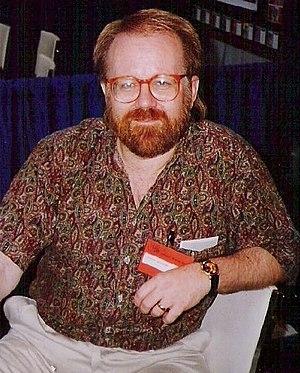
John Byrne, né le 6 juillet 1950, est un auteur de comics qui commença comme dessinateur, avant de devenir aussi scénariste.
Les X-Men est le nom d'une équipe de super-héros évoluant dans l'univers Marvel de la maison d'édition Marvel Comics. Créée par le scénariste Stan Lee et le dessinateur Jack Kirby, l'équipe apparaît pour la première fois dans le comic book X-Men #1 en septembre 1963.
Charlton Comics est une maison d'édition de comics créée en 1946 par John Santangelo senior et Ed Levy alors propriétaires d'une société d'édition, Charlton Publications, plutôt spécialisée dans des revues musicales. Voulant profiter du succès des comics les deux associés décident donc d'en publier et cherchent la plus grande rentabilité. Cela passe par l'utilisation d'une presse d'occasion qui avait servi auparavant à imprimer des boîtes de céréales et qui sera la même jusqu'à la disparition de l'entreprise, par le rachat de sociétés d'édition en difficulté financière qui permet de récupérer des histoires non-publiées et par le versement des salaires les plus bas de l'industrie du comics. Charlton Comics fut aussi la seule parmi les compagnies de comic book à contrôler tous les aspects de sa compagnie, de l'éditorial à la distribution en passant par l'impression, plutôt que de déléguer une partie des tâches à une société extérieure comme le faisait la plupart des autres éditeurs, et ce sous un seul toit, dans son quartier général à Derby.